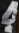
Number: 4